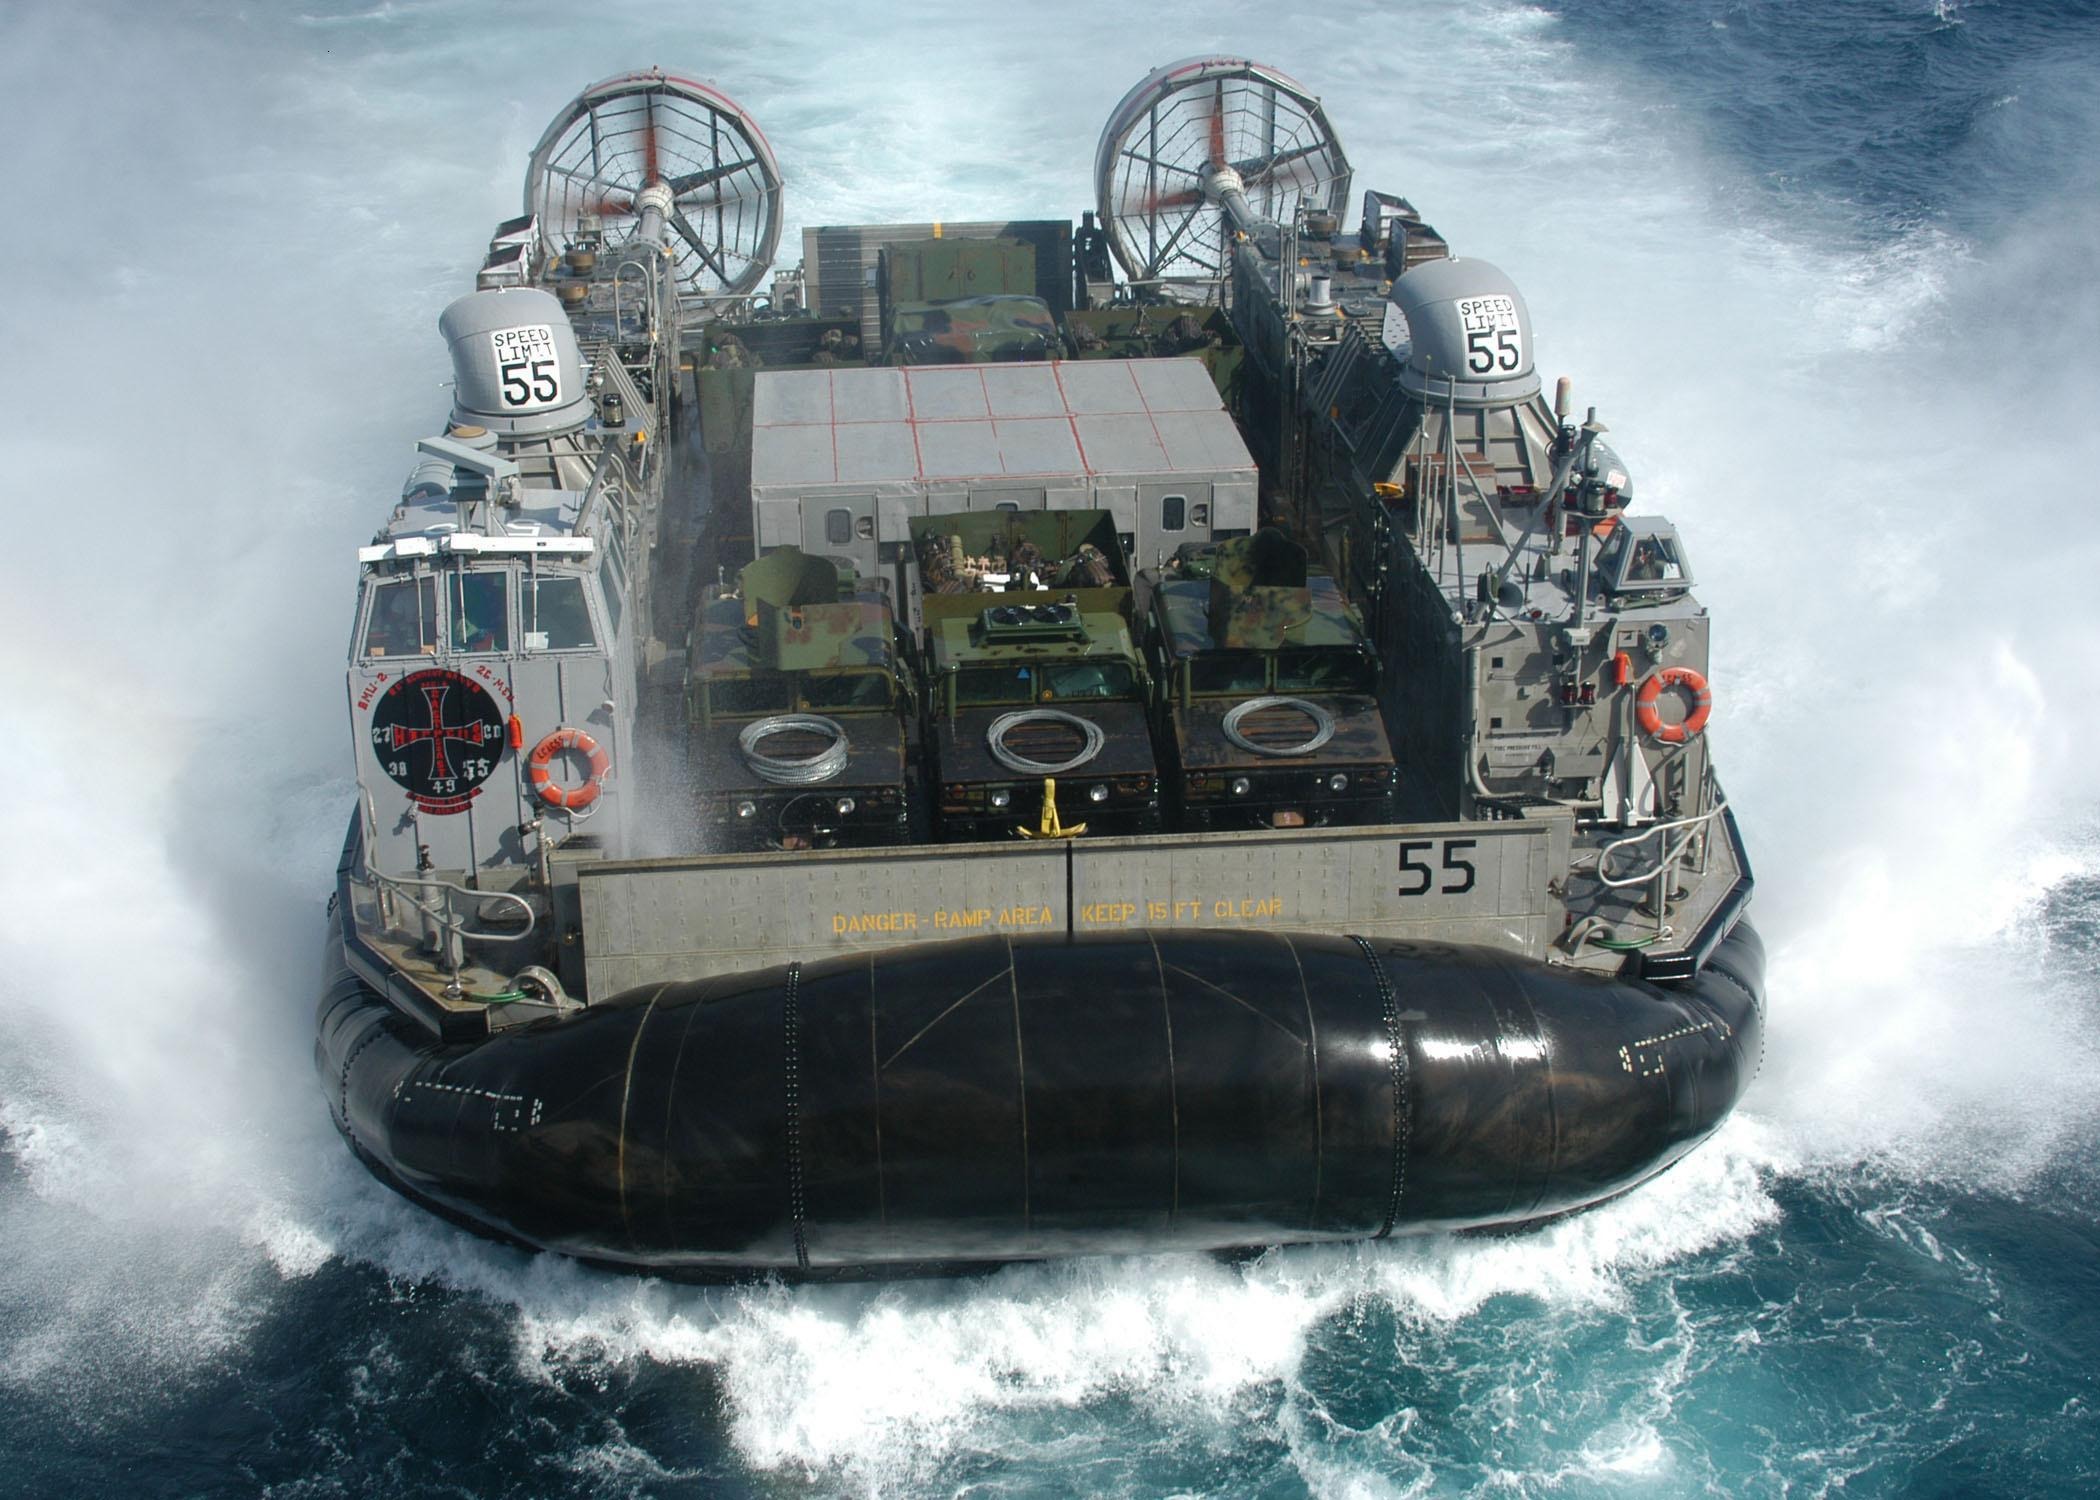
vehicle, drive, usa, glide, float, navy, watercraft, 1992, hovercraft, amphibious, floating boat, air cushion